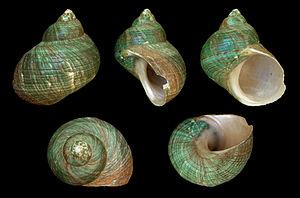
Le genre Turbo regroupe des espèces de gastéropodes prosobranches de la famille des Turbinidae, parfois appelés « turbans » en français.